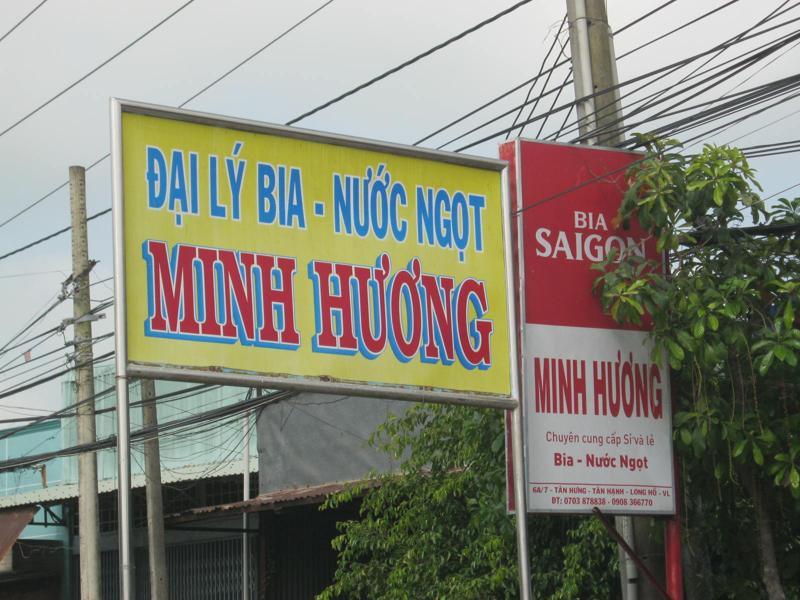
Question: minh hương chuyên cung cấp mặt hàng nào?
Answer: minh hương chuyên cung cấp sỉ và lẻ bia - nước ngọt